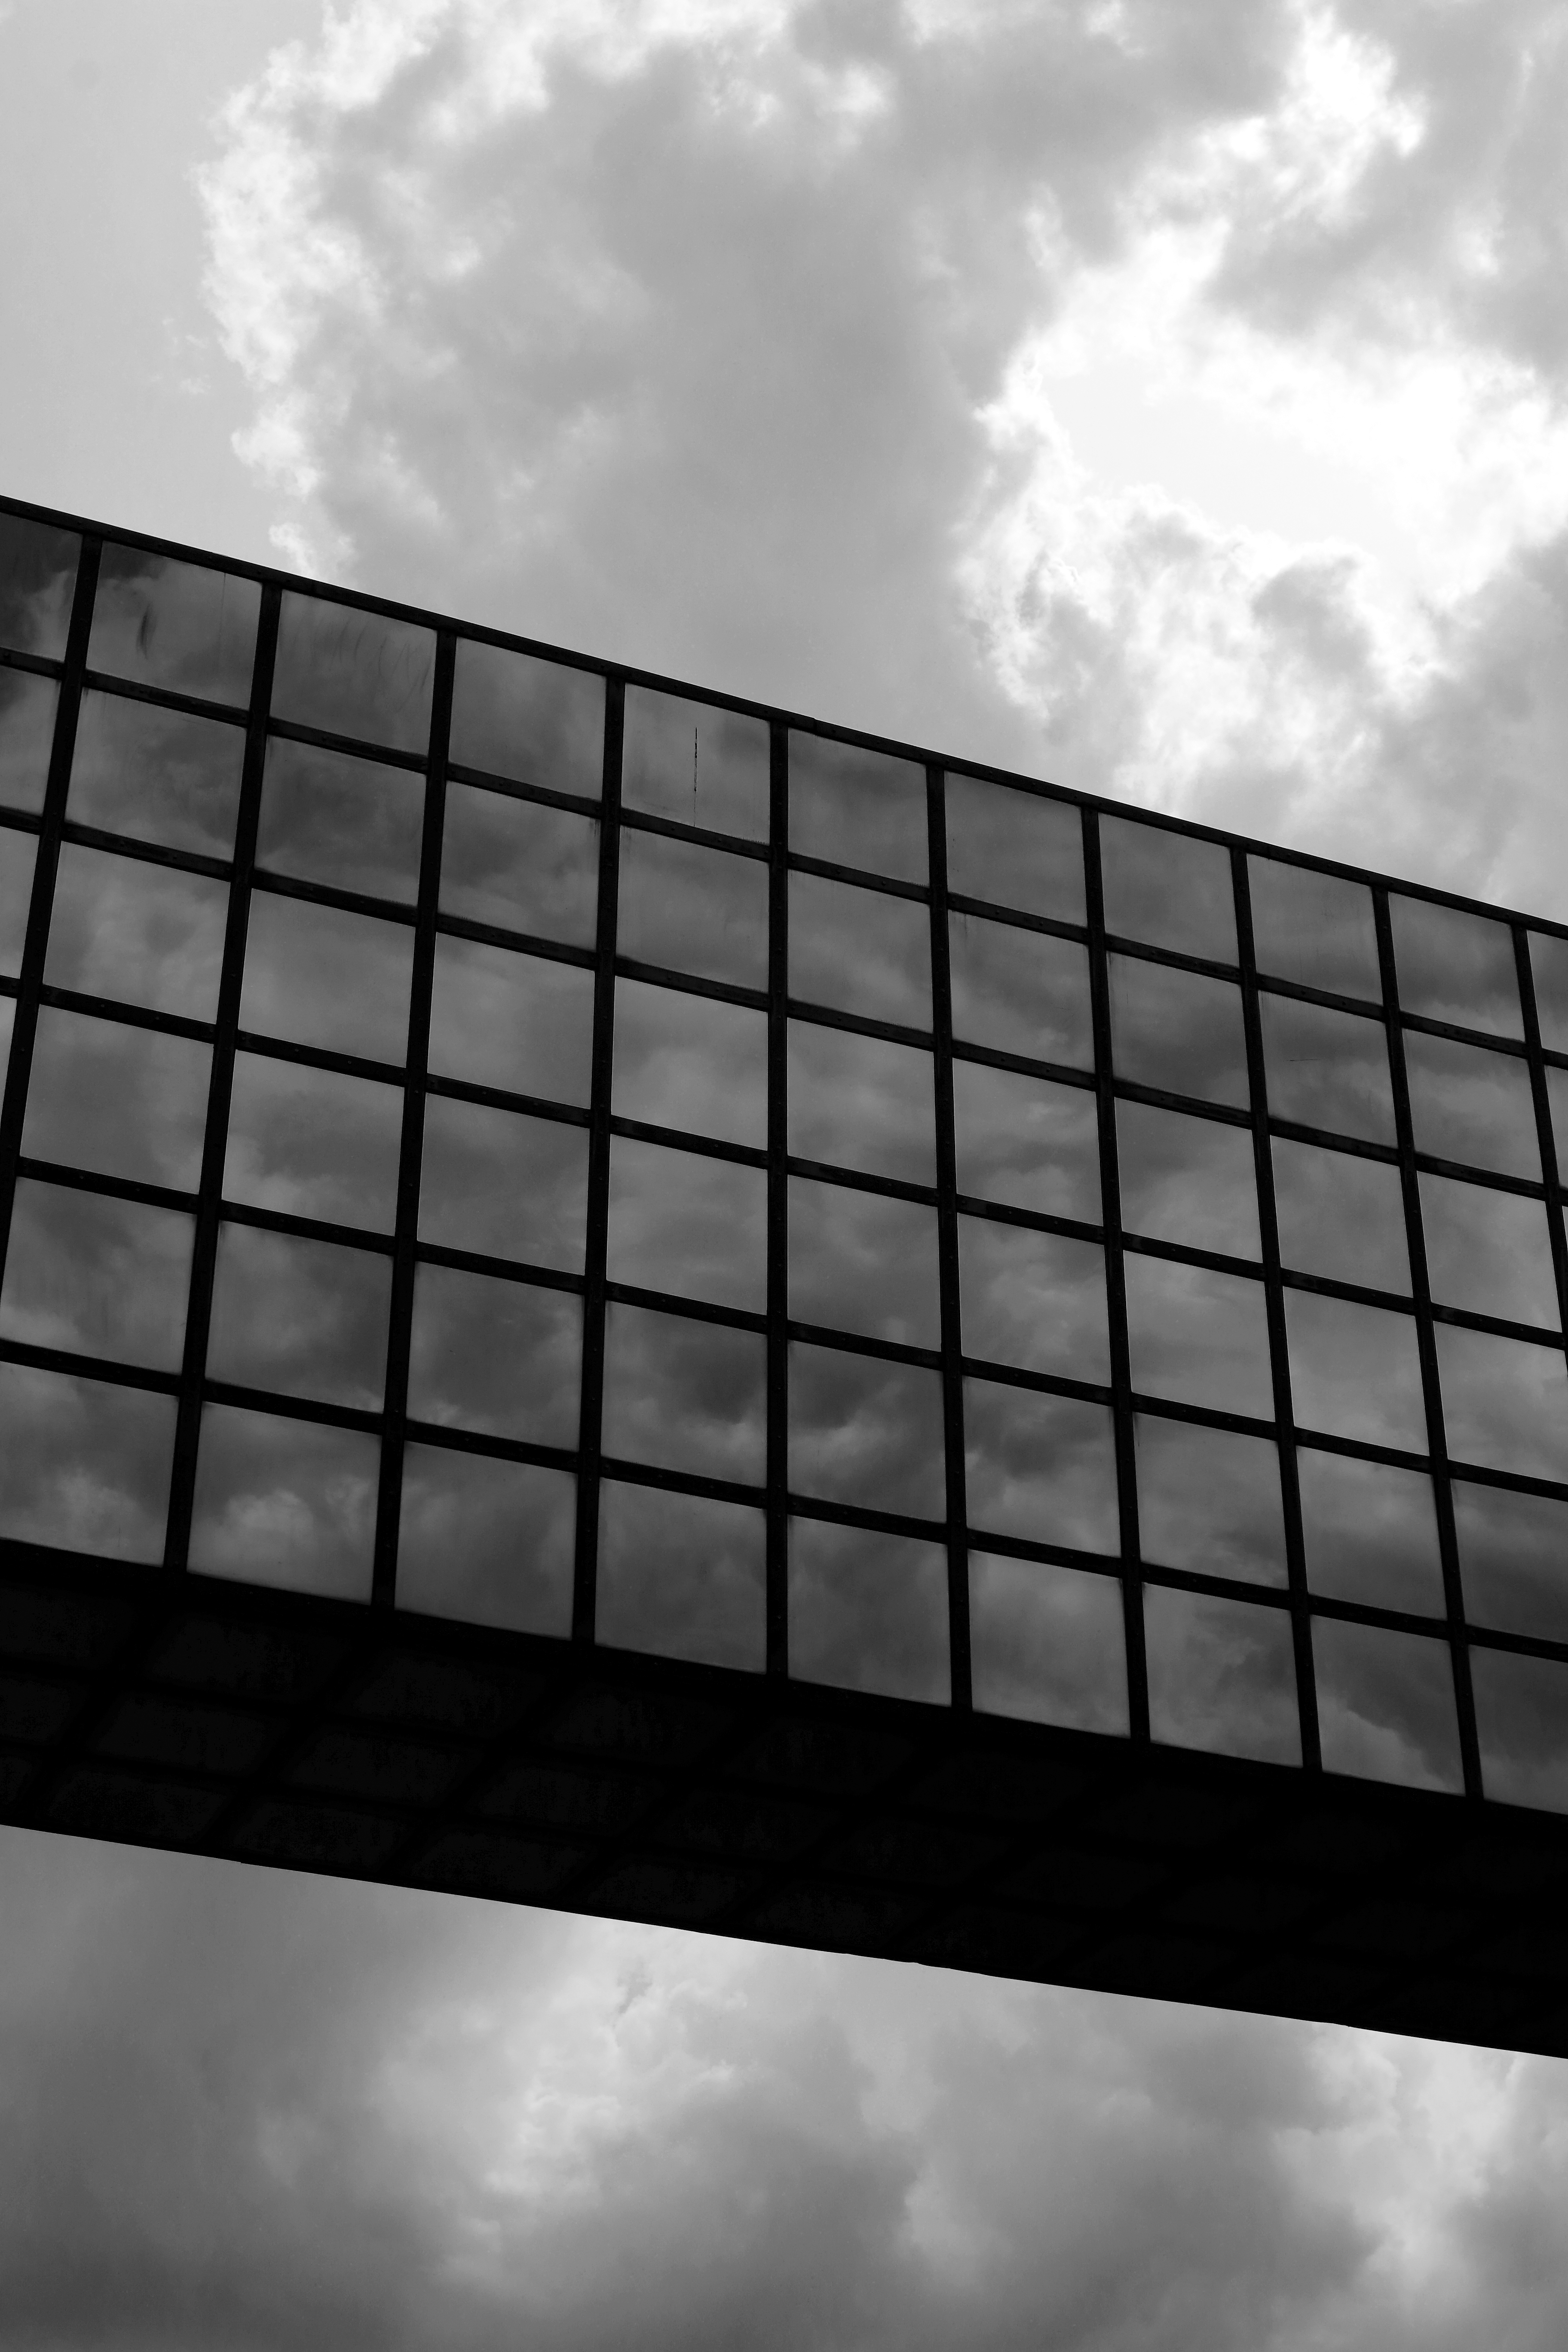
light, cloud, black and white, architecture, sky, white, skyscraper, line, reflection, facade, darkness, black, monochrome, lighting, bw, blackandwhite, blackwhite, design, symmetry, germany, alemania, allemagne, sw, schwarzweiss, schwarzweis, shape, frankfurtmain, frankfurtammain, frankfurtam, frankfurtamain, germania, hesse, hassia, hessen, frankfurt, schwarzweissfotografie, schwarzweisfotografie, monochrome photography